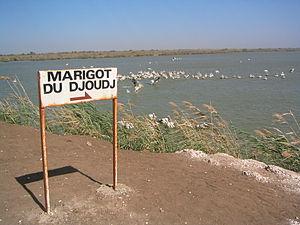
Le Sénégal, en forme longue la république du Sénégal, est un État d'Afrique de l'Ouest.
Un marigot est une petite étendue d'eau fermée – une mare –, souvent dépourvue d'eau pendant la saison sèche.